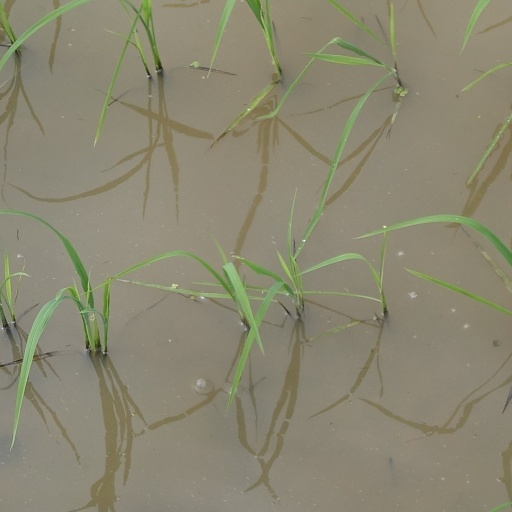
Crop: rice